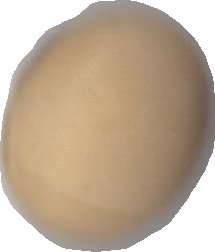
Variety: Anjasmoro